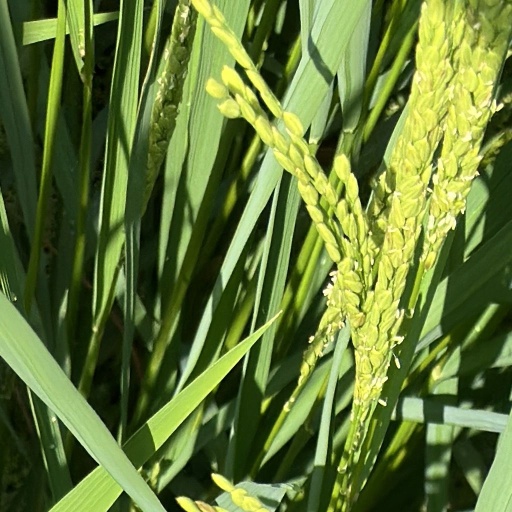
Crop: rice